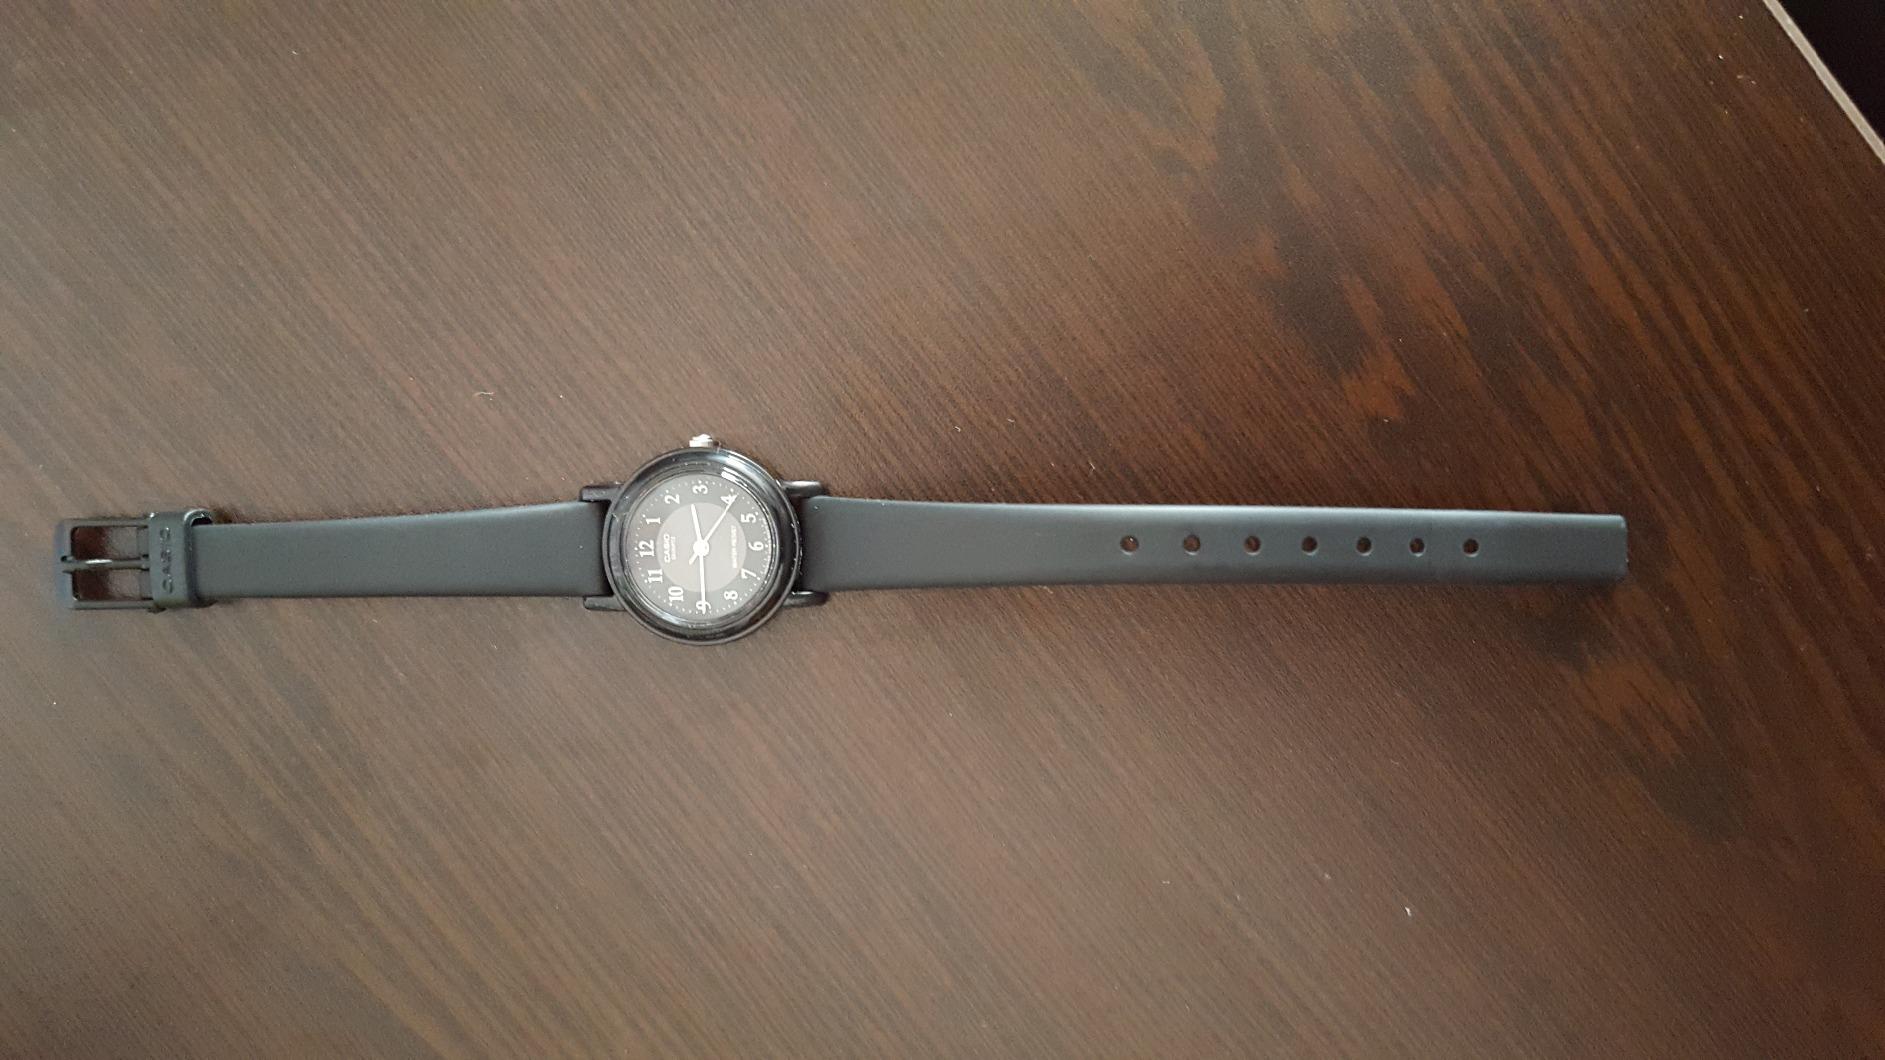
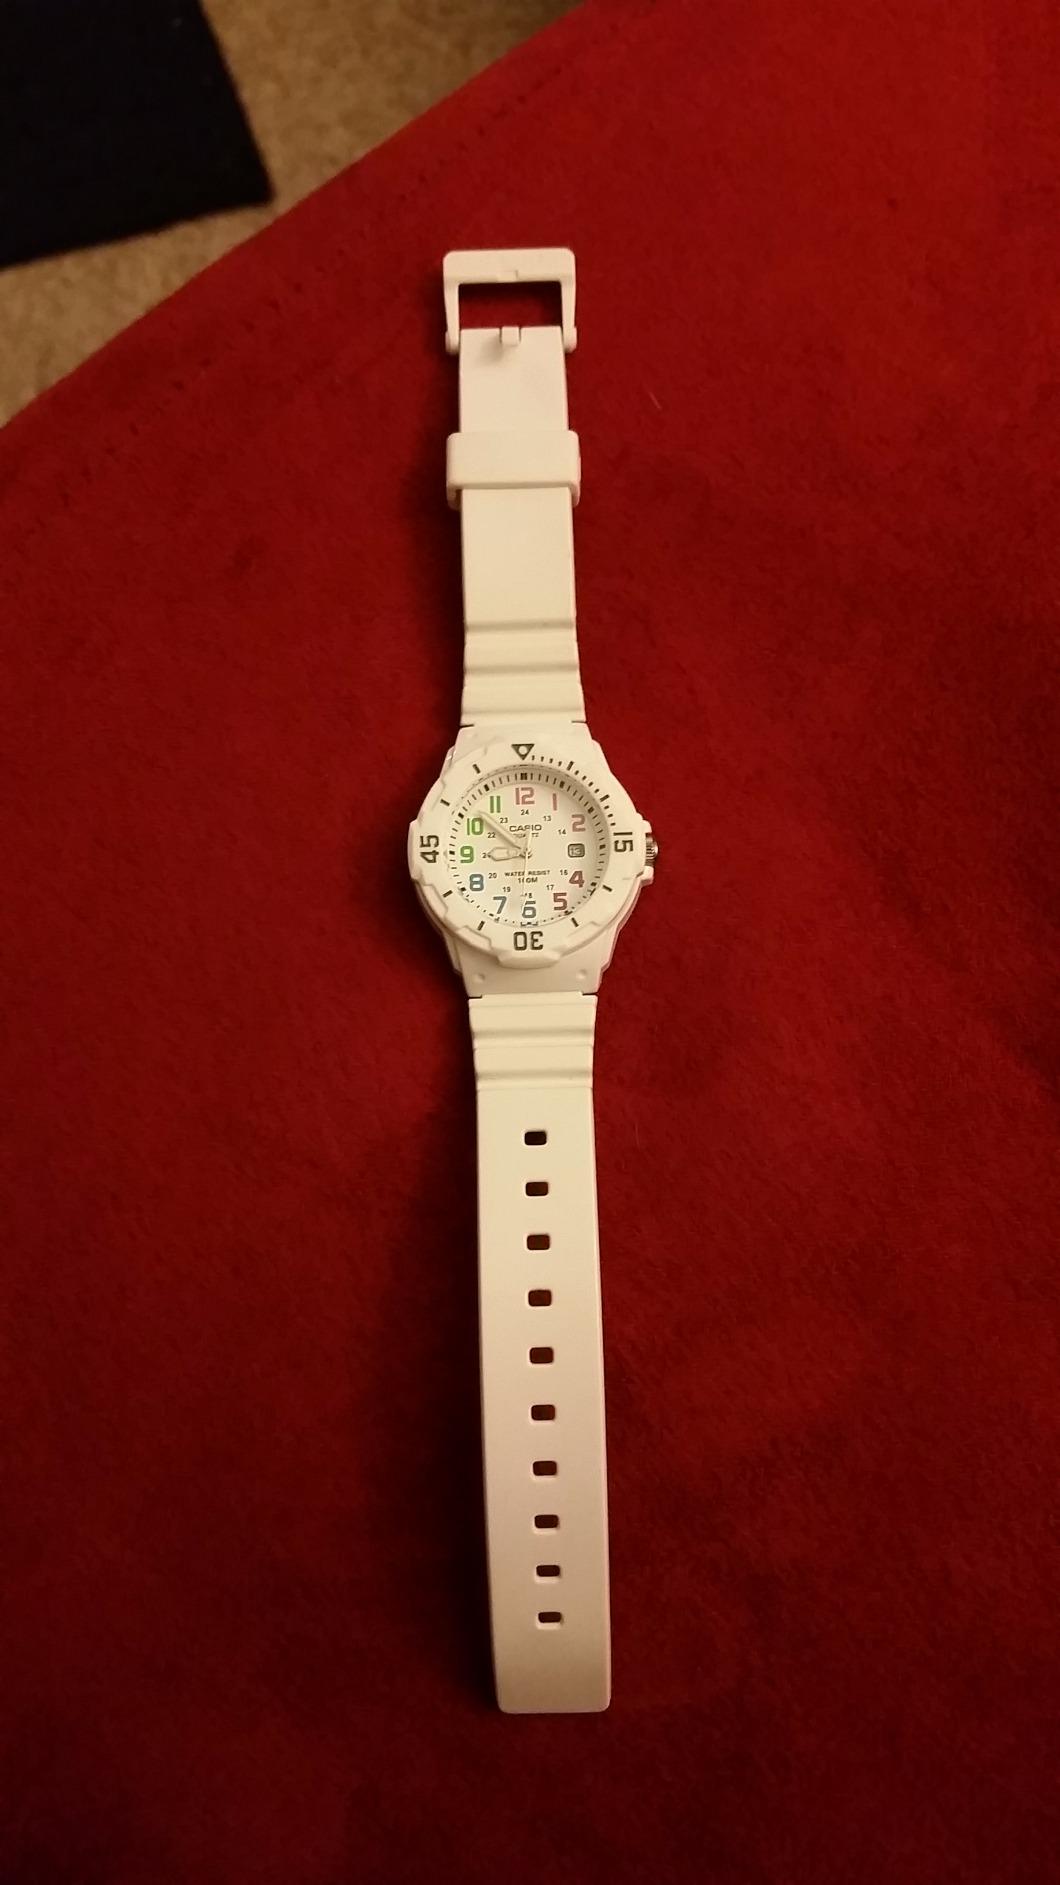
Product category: accessories_watch
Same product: no